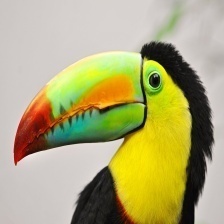
Species: TOUCHAN
Scientific name: RAMPHASTIDAE
ImageNet parent category: toucan